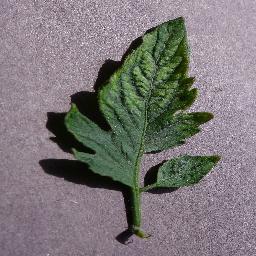
Label: Tomato___Tomato_mosaic_virus